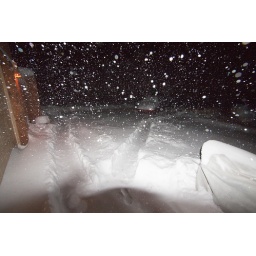
that's the motorcycle on the right, the cars way out front. it's over a foot in the unshoveled areas.